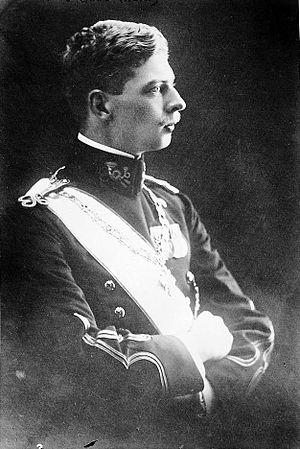
Carol II, né le 15 octobre 1893 à Sinaia et mort le 4 avril 1953 à Estoril au Portugal, est roi de Roumanie de 1930 à 1940. Il est le fils de Ferdinand Iᵉʳ et de Marie d'Édimbourg.
Le royaume de Roumanie était une monarchie parlementaire, régime politique de la Roumanie de 1881 à 1947. En tant que principauté vassale de l'Empire ottoman, cette monarchie est issue de l'union des deux « principautés danubiennes », la Valachie et la Moldavie. Son indépendance est reconnue en 1878 : trois ans plus tard la principauté est érigée en royaume. Celui-ci subit deux dictatures qui abolissent le régime parlementaire, l'une « carliste » de février 1938 à octobre 1940, l'autre de type fasciste d'octobre 1940 à août 1944. La monarchie disparaît deux ans et demi après l'entrée du pays dans la sphère d'influence de l'Union soviétique et la mise en place de la dictature communiste, pour laisser place à la République populaire roumaine.
La descendance de la reine Victoria désigne l'ensemble des personnes ayant pour ancêtres Victoria du Royaume-Uni et son mari le prince consort Albert de Saxe-Cobourg-Gotha.
Conducător est un titre officiel porté par des chefs d'État roumains.